CHCH-DT

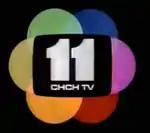
CHCH-TV logo used from the introduction of colour television in 1966 until 1987 (a variant of this design with all-blue colouration was used until 1990).

In 1961, CHCH left the CBC and became an independent station. There were three reasons for removing its affiliation from CBC. Hamilton is part of the Toronto market, and Toronto-based CBLT already provided full network service to some of CHCH's viewing area. CBLT planned to increase its transmitter power and change frequencies (from VHF channel 9 to channel 6, and eventually channel 5), resulting in a near-100 percent overlap with CHCH. The station's managers wanted to produce more local programming, instead of having to carry CBC programming.